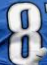
Number: 8